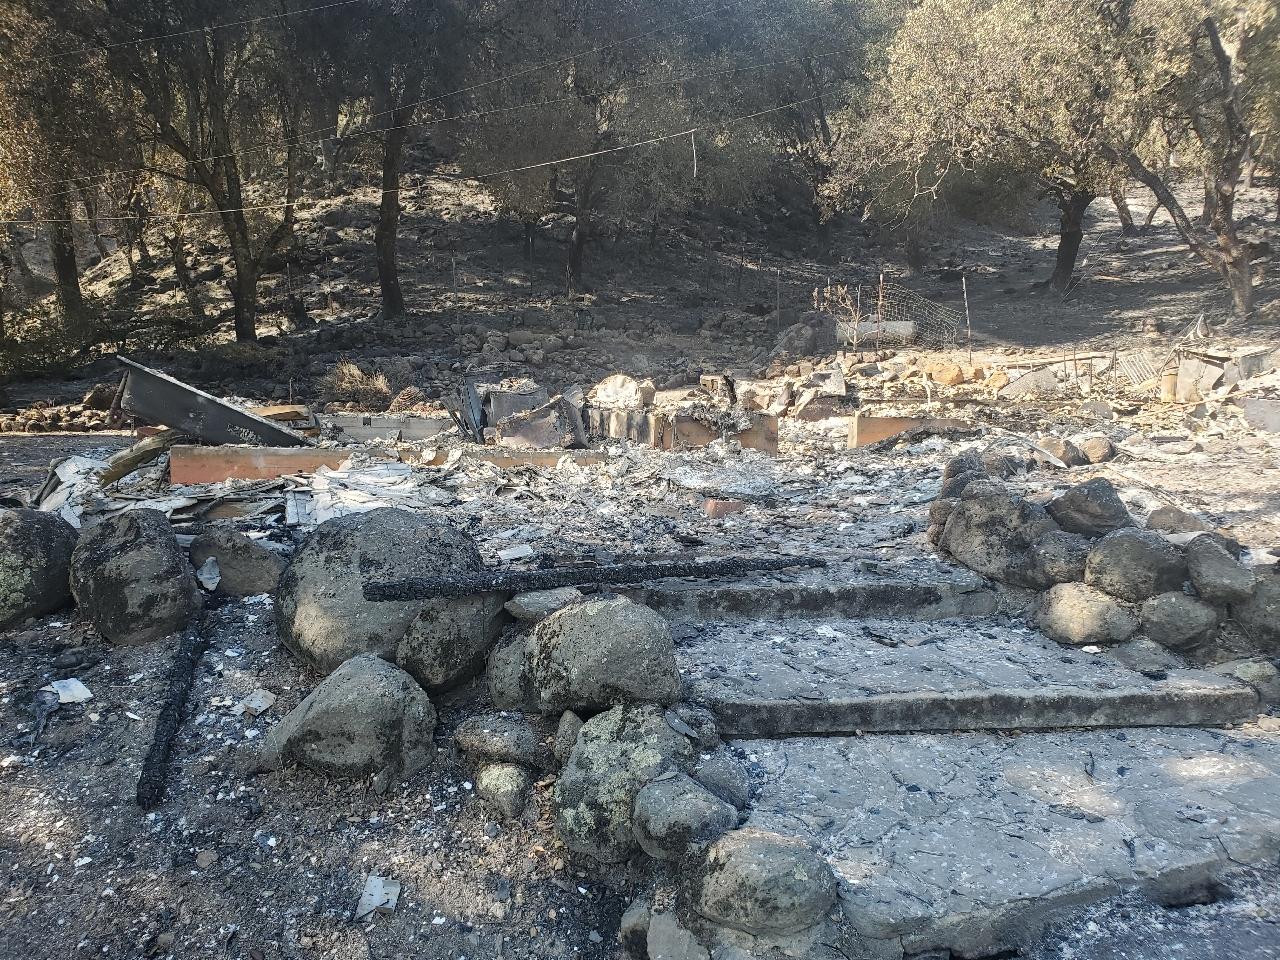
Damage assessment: destroyed